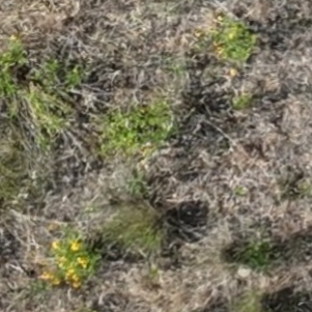
Month: july